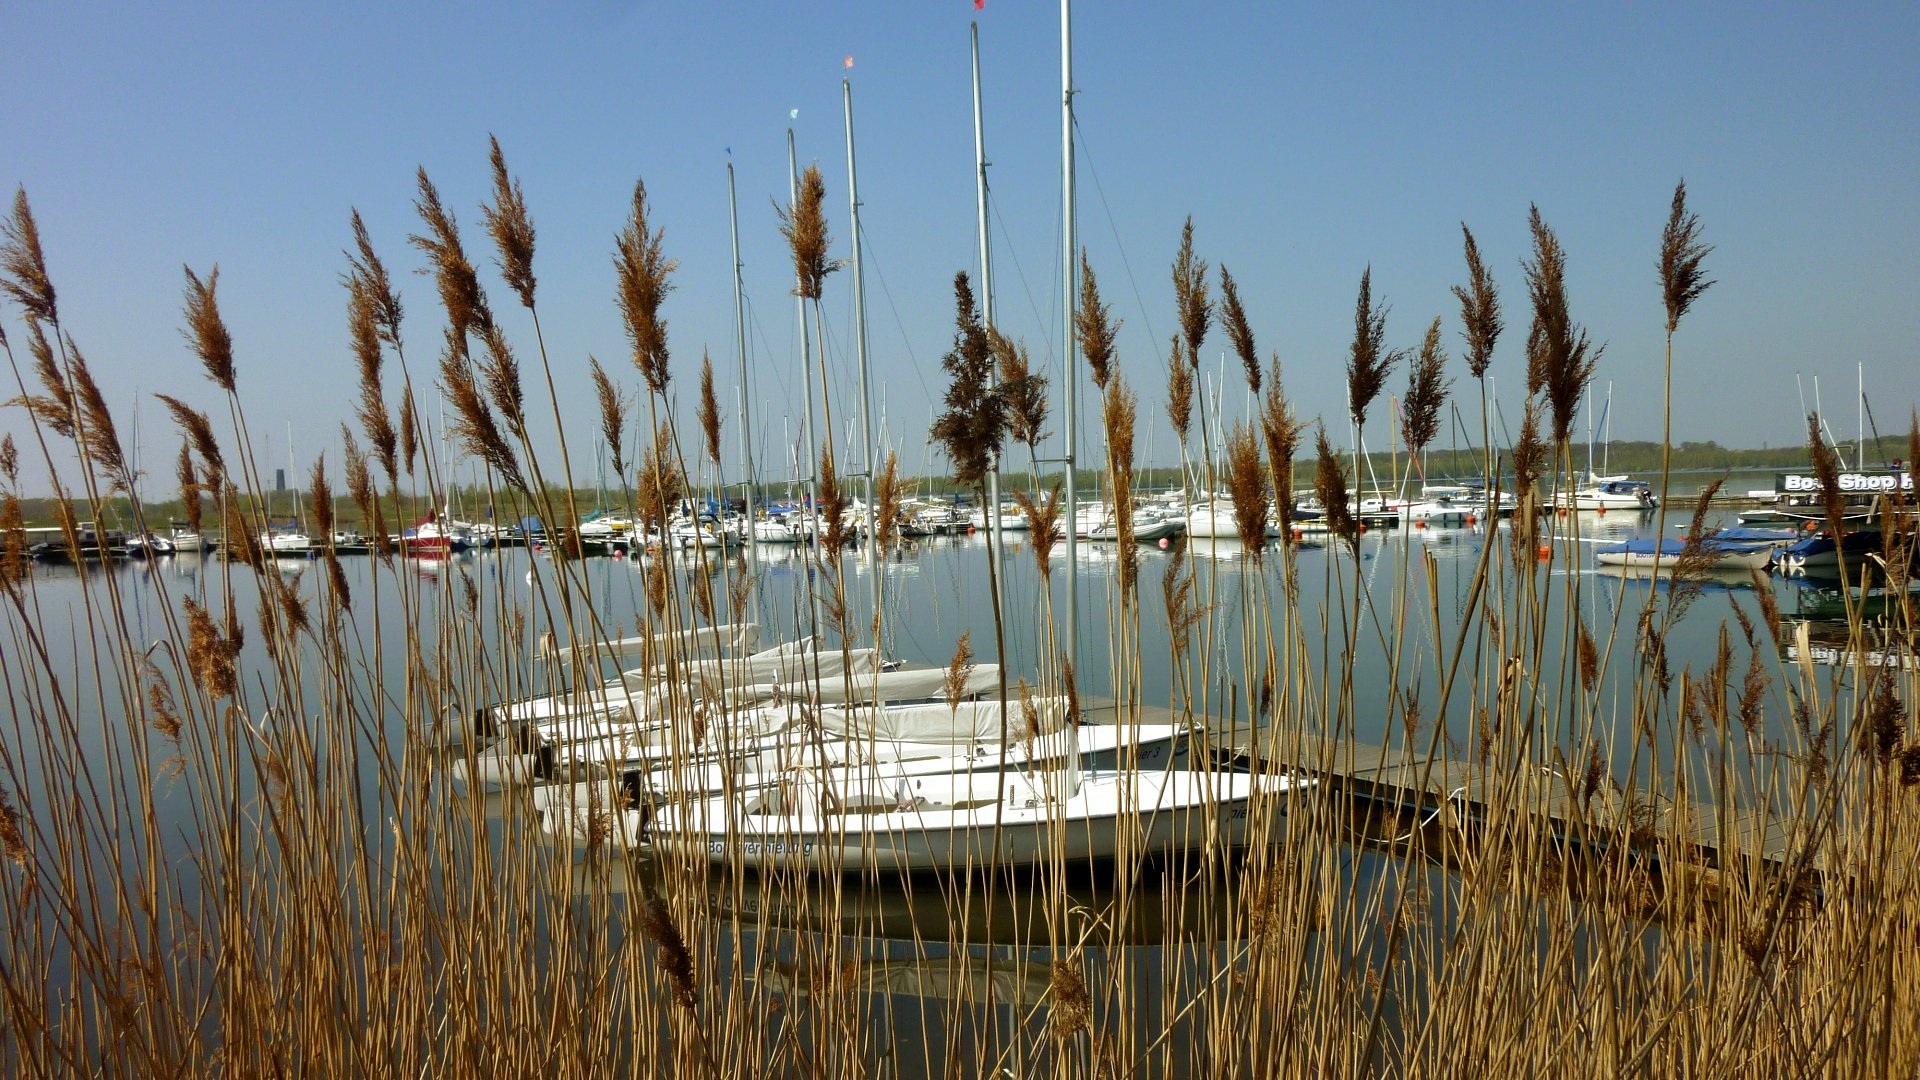
sea, tree, water, marsh, dock, boat, shore, lake, web, reflection, vehicle, marina, wetland, leipzig, habitat, silent, ecosystem, sailing boats, cospudener see, natural environment, grass family, phragmites